Spanish ironclad Numancia

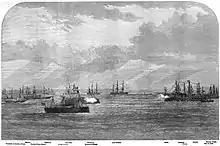
"The Civil War in Spain, the Battle of Escombrera, a naval battle off Carthagena." Drawing of the Battle of Portman published in "The Illustrated London News" on 1 November 1873.

Assigned to the Pacific Squadron amid growing tensions between Spain, and its former colonies Chile, and Peru, "Numancia" got underway from Cartagena on 8 January 1865 and arrived at Cádiz on the morning of 11 January. At Cádiz, she prepared for a lengthy deployment, and was overloaded with as much coal and gunpowder and as many projectiles and provisions as she could carry. This increased her draft to at the stern and at the bow, and her displacement rose to 7,700 tons.